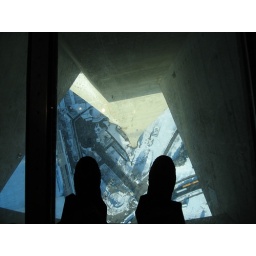
Standing on the glass floor in the CN Tower